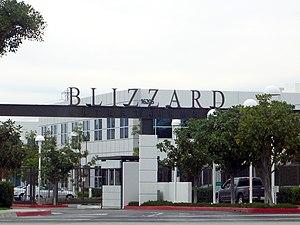
Blizzard Entertainment est une société américaine de développement et d’édition de jeux vidéo siégeant à Irvine en Californie. La société a été fondée en 1991 par Allen Adham, Michael Morhaime et Frank Pearce sous le nom de Silicon & Synapse. Renommée Chaos Studios en 1994 puis Blizzard Entertainment la même année, elle est à l’origine des séries à succès Warcraft, Diablo, StarCraft, et plus récemment Hearthstone, Heroes of the Storm et Overwatch.